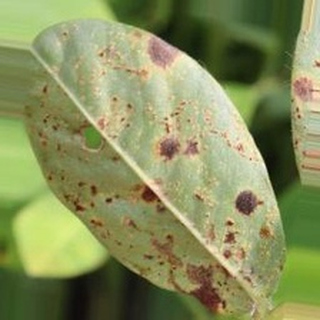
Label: groundnut_rust